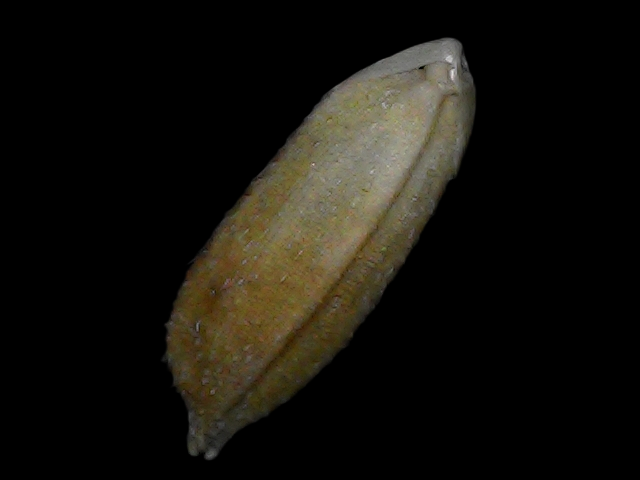
Rice variety: Bd93